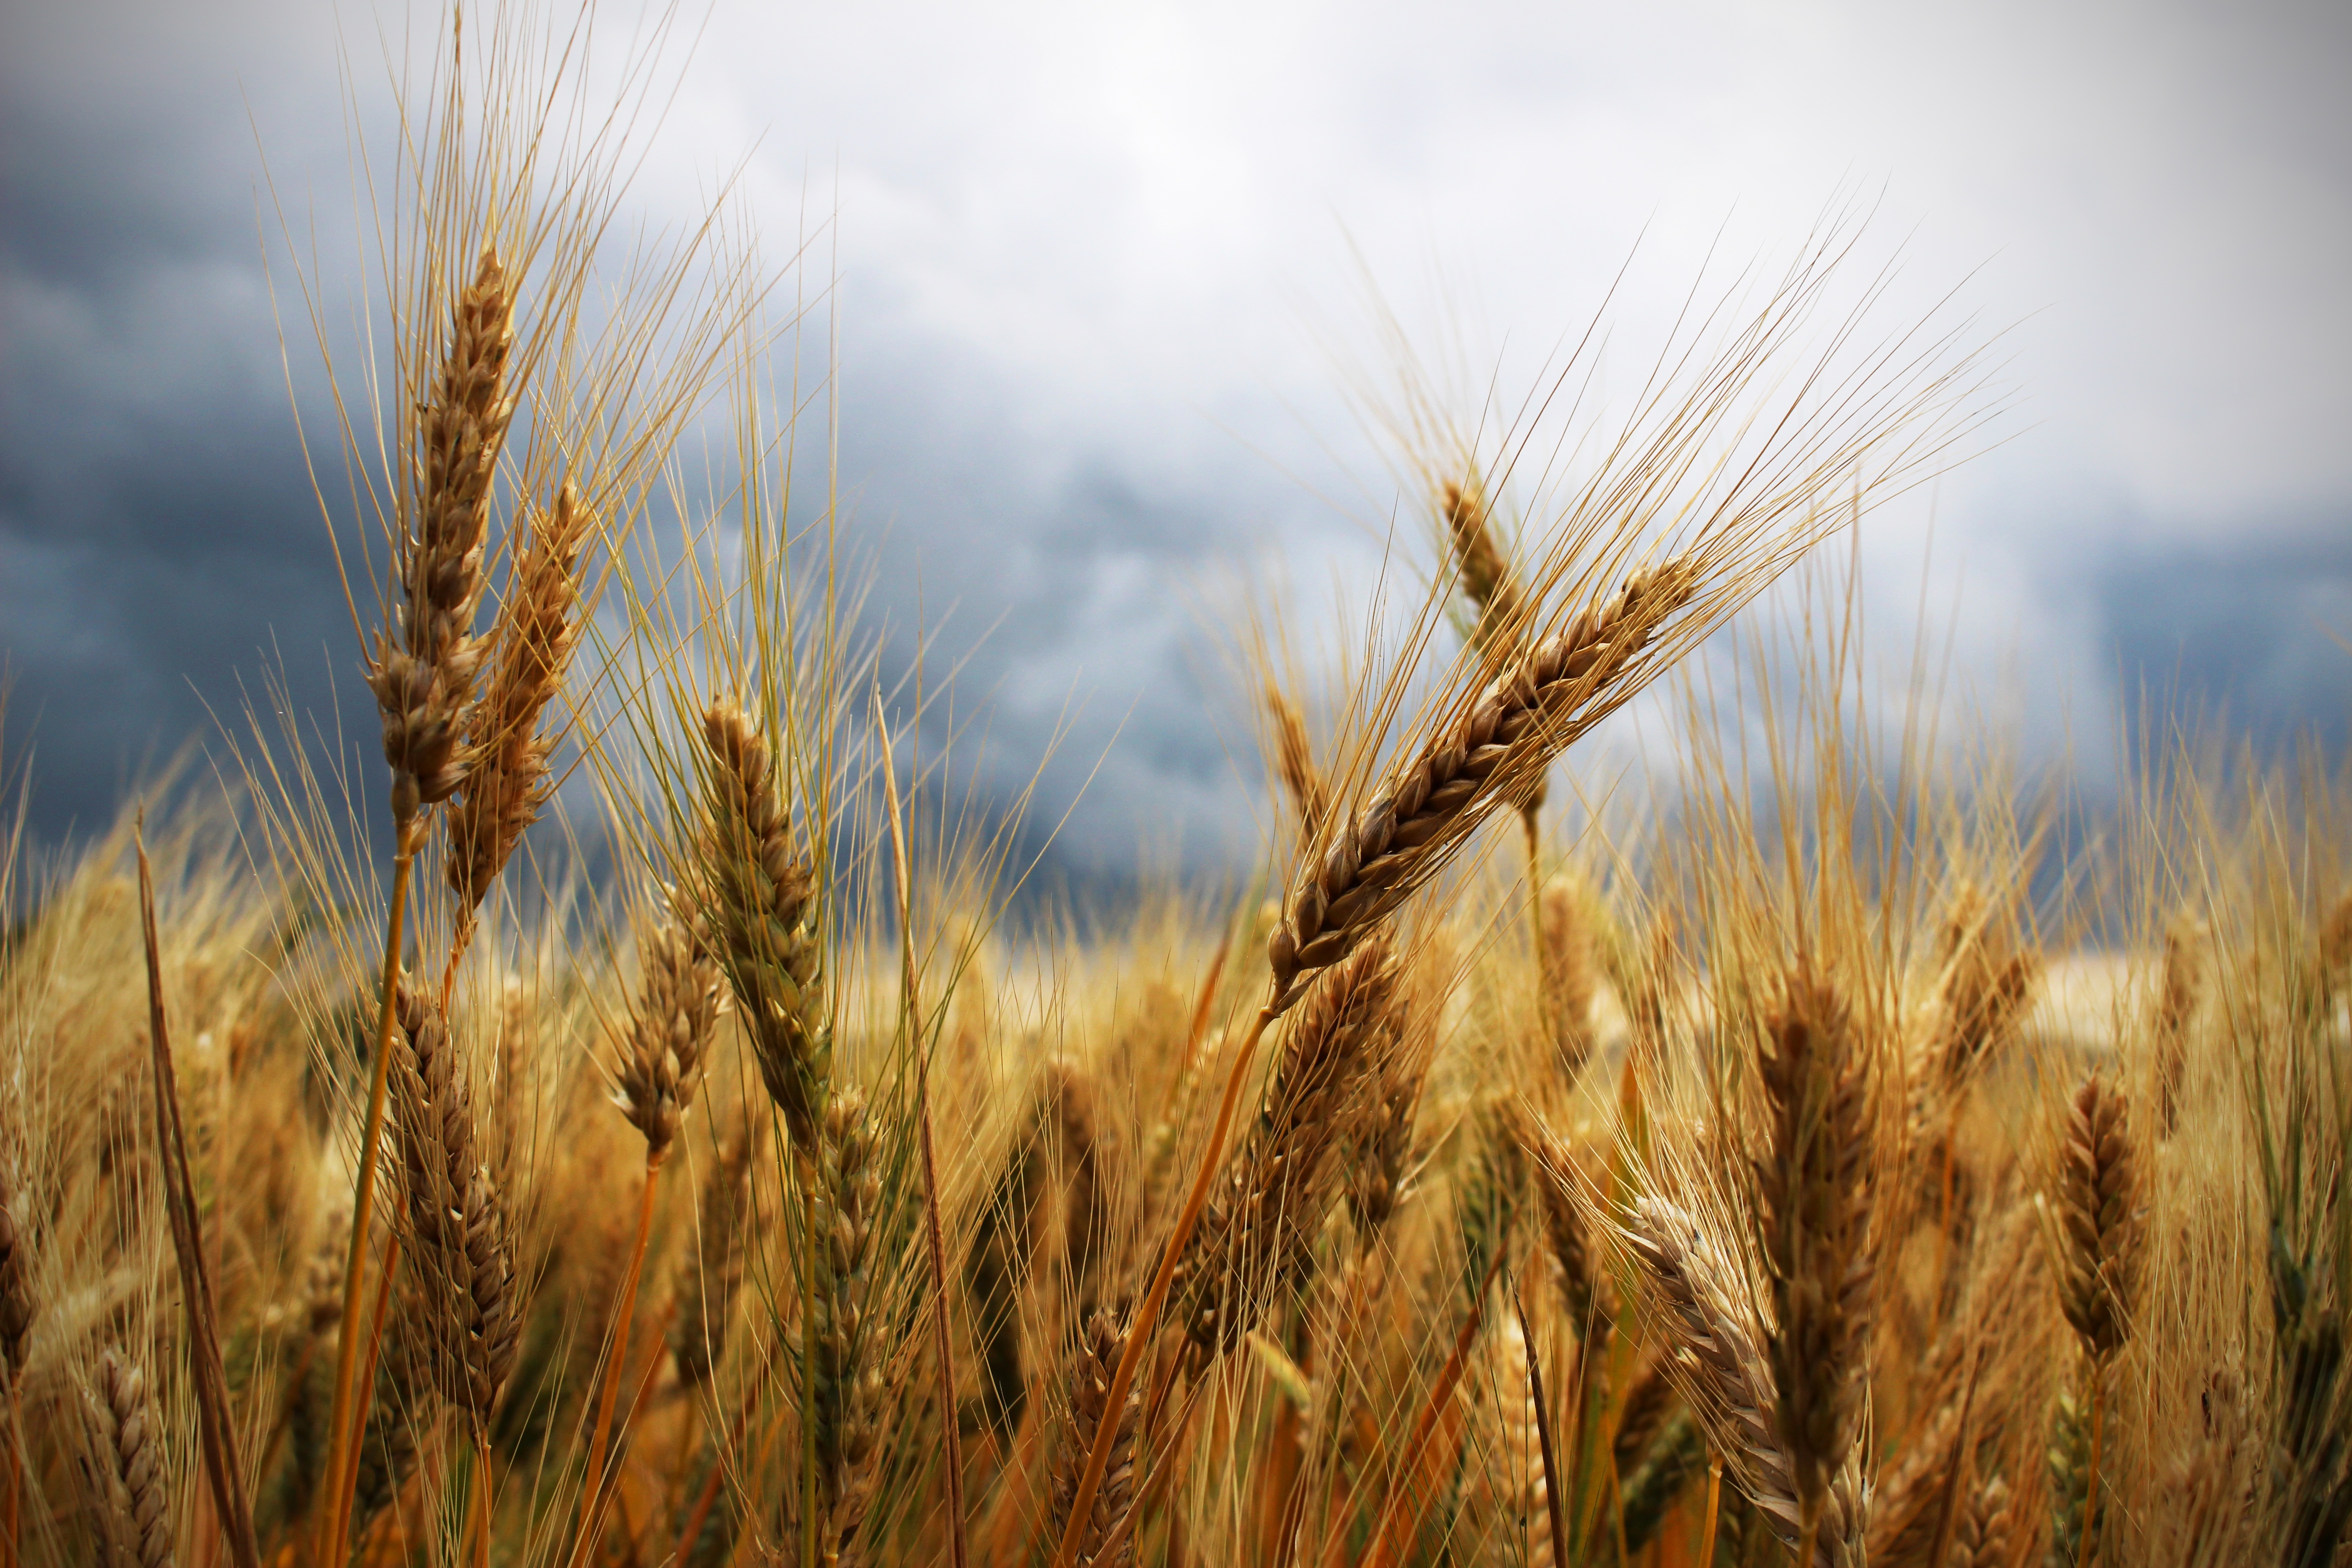
grass, plant, field, wheat, prairie, sunlight, food, crop, agriculture, cultivation, fields, grassland, ears, rye, thunderstorm, cereals, plantations, campaign, flowering plant, commodity, leaden sky, grass family, land plant, food grain